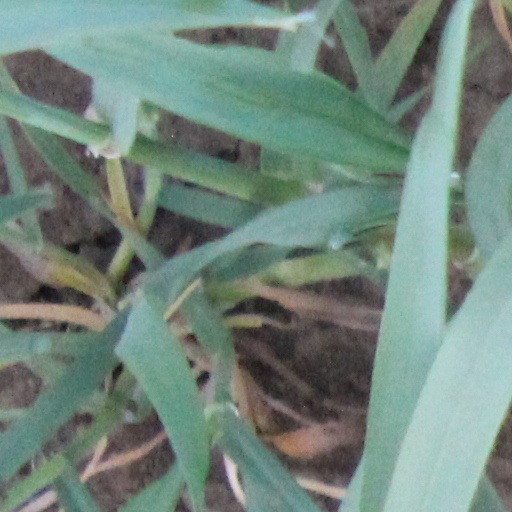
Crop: wheat